Jesús Ortega

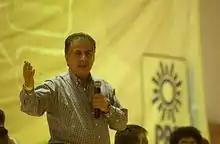
Portrait of Jesús Ortega Martínez

Jesús Ortega Martínez (born November 5, 1952, in Aguascalientes) is a Mexican centre-left politician affiliated with the Party of the Democratic Revolution (PRD). He has served in the lower and upper house of the Mexican Congress. He was elected president of the PRD in 2008. He served as president until he was succeeded by Jesús Zambrano Grijalva in 2011.